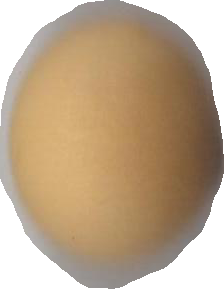
Variety: Grobogan